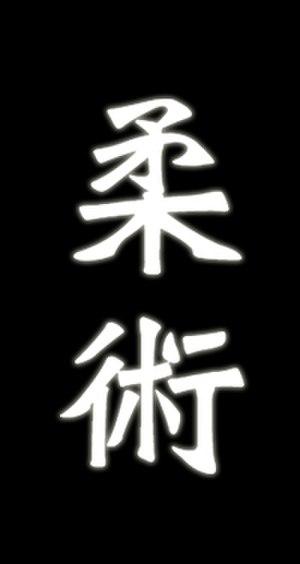
Le ju-jitsu, ou jūjutsu ou encore jiu-jitsu, regroupe des techniques de combat qui furent développées par les samouraïs durant l'époque d'Edo. Elles enseignaient aux samouraïs et aux bushis à se défendre lorsque ceux-ci étaient désarmés lors d'un duel ou sur le champ de bataille.